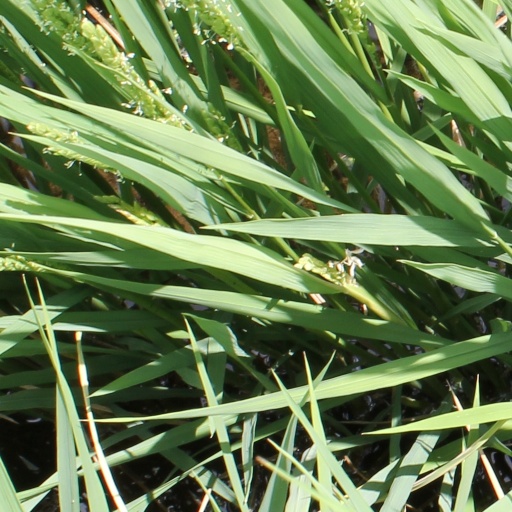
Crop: rice